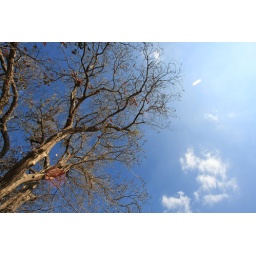
A Queen's flower tree planted by Nikita Khrushchev, President USSR, in 13.12.1955. Lal Bagh Botanical Garden, Bangalore.